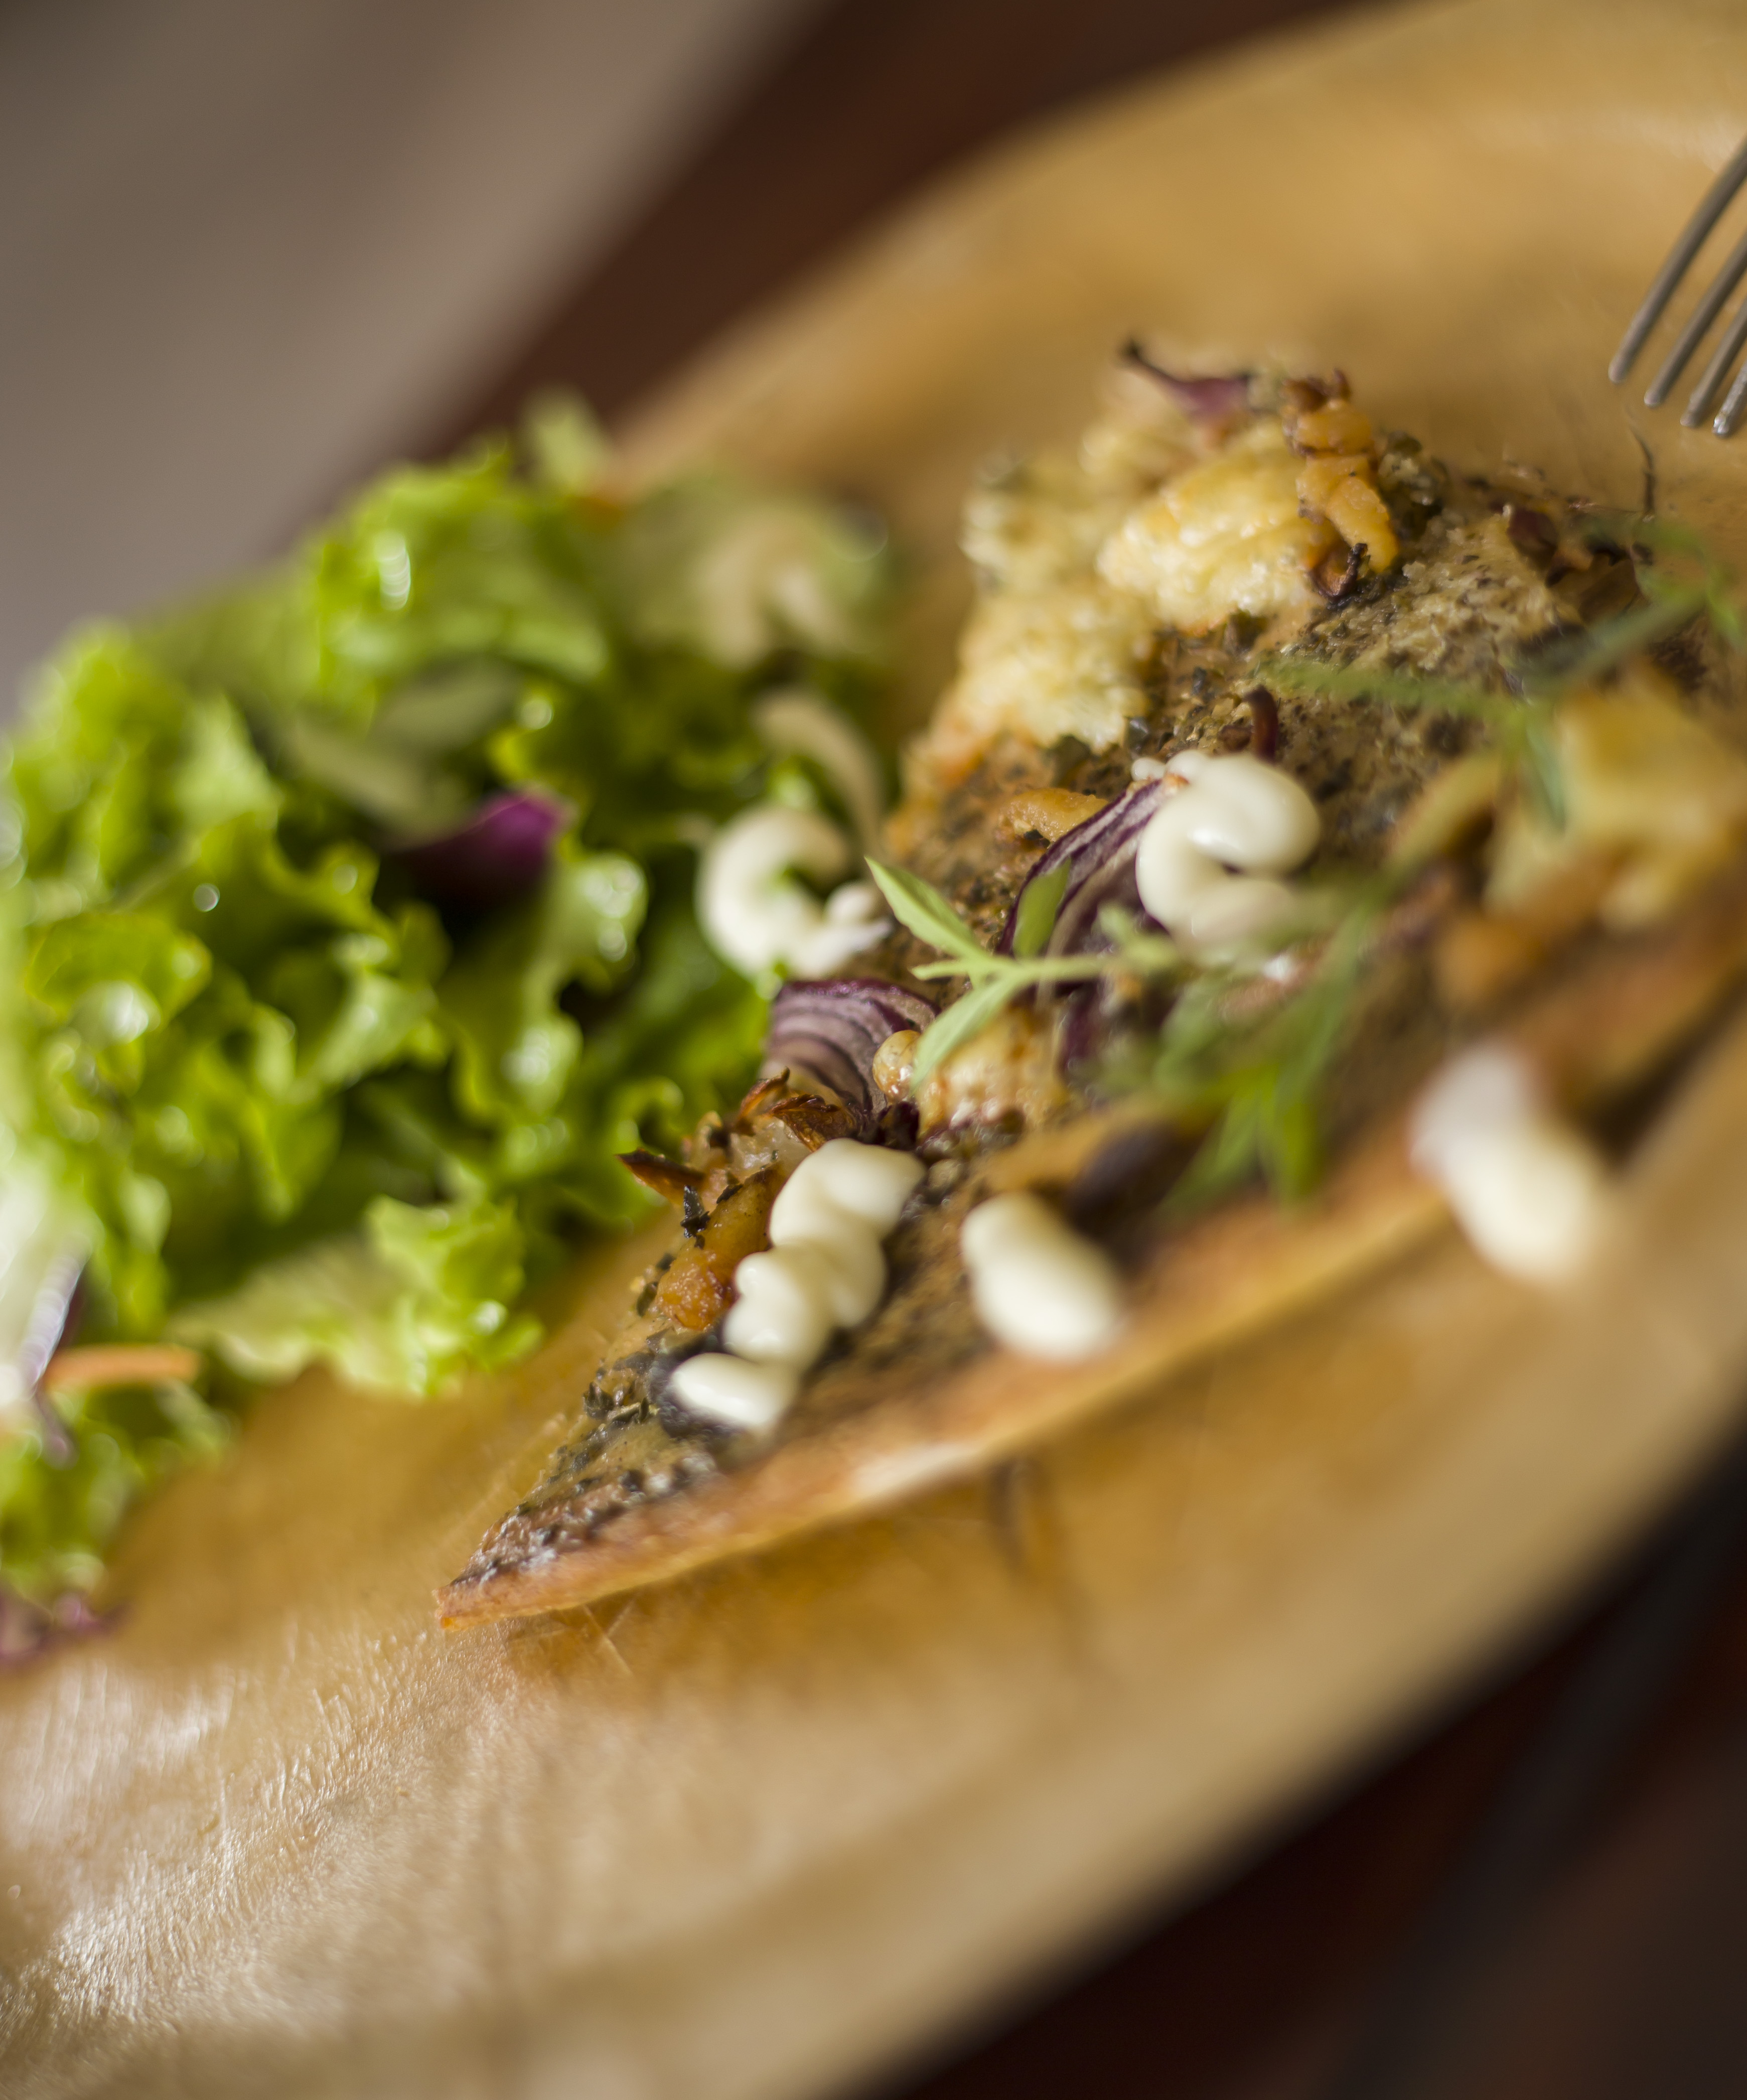
pizza, food, restaurant, green, vegetable, nice, dish, cuisine, ingredient, produce, recipe, vegetarian food, salad, leaf vegetable, lunch